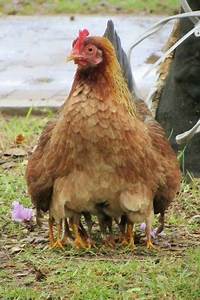
Label: chicken